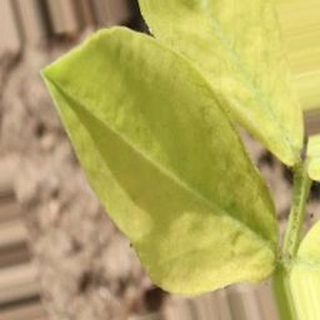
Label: groundnut_nutrition_deficiency